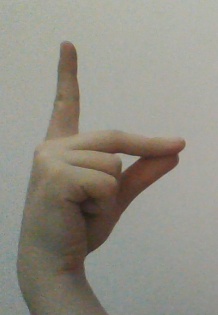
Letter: ta